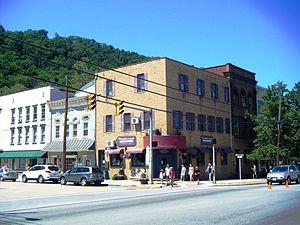
La ville de Berkeley Springs est le siège du comté de Morgan, situé dans l’État de Virginie-Occidentale, aux États-Unis. Sa population s’élevait à 624 habitants lors du recensement de 2010, estimée à 610 habitants en 2016.